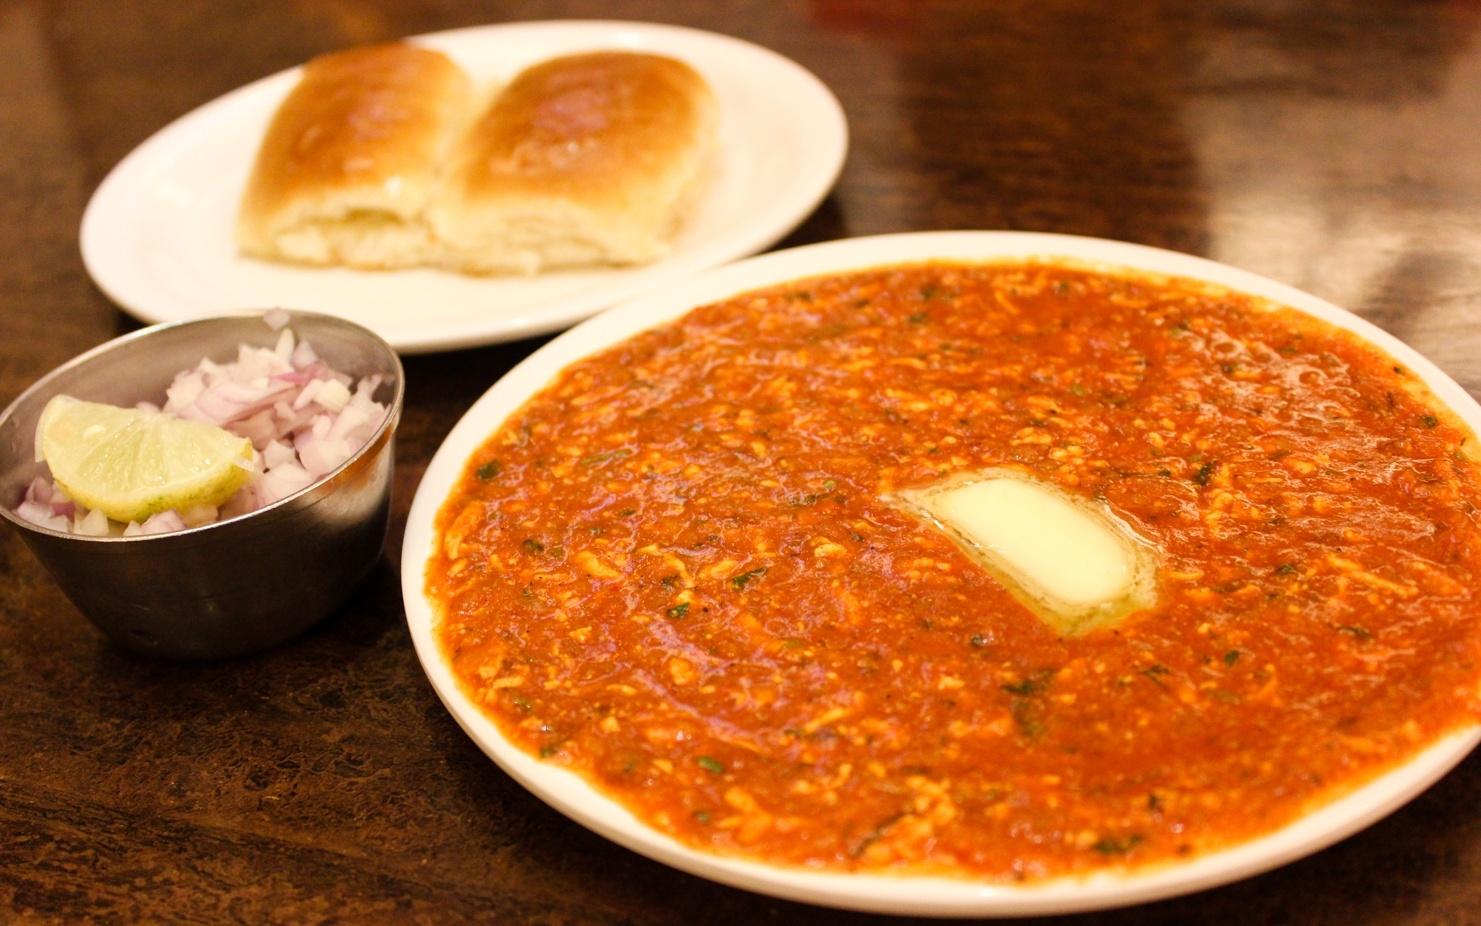
Dish: pav_bhaji